Nordic countries

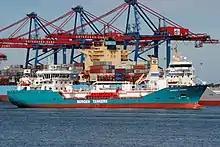
The Port of Gothenburg is the largest port in the Nordic countries.

The Nordic economies are among the countries in the Western world with the best macroeconomic performance in the recent ten years. Denmark, Finland, Norway and Sweden have for example experienced constant and large excess exports in recent years. Iceland is the only country which has balance of payments deficits . At the same time, unemployment is low in most of the Nordic countries compared with the rest of Europe. As a result of the cyclical down-turn, the public balance is now in deficit, except for Norway. Over the past ten years, the Nordic countries had a noticeably larger increase in their gross domestic product (GDP) than the Eurozone. The only exceptions were Denmark and Åland which had a lower growth. Measured by GDP per capita, the Nordic countries have a higher income than the Eurozone countries. Norway's GDP per capita is as high as 80 per cent above the EA17 average and Norway is actually one of the countries with the highest standard of living in the world.